Byzantine art

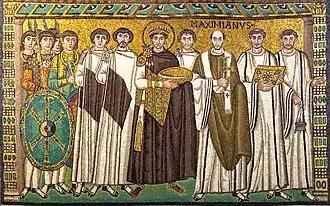
Mosaic from San Vitale in Ravenna, showing the Emperor Justinian and Bishop Maximianus, surrounded by clerics and soldiers.

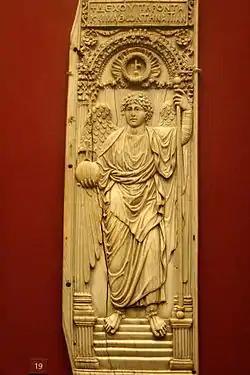
Archangel ivory of the early 6th century from Constantinople

Significant changes in Byzantine art coincided with the reign of Justinian I (527–565). Justinian devoted much of his reign to reconquering Italy, North Africa and Spain. He also laid the foundations of the imperial absolutism of the Byzantine state, codifying its laws and imposing his religious views on all his subjects by law.